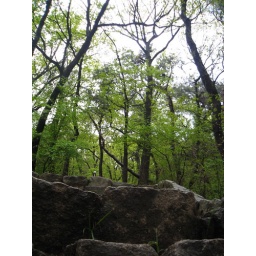
So nice and green in Gyeongju, reminded me of back home